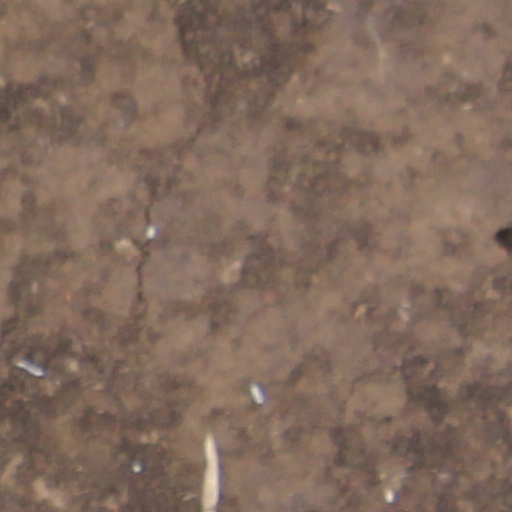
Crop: wheat